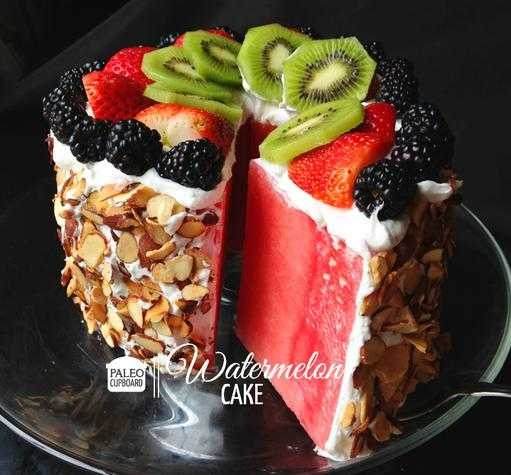
Label: Watermelon